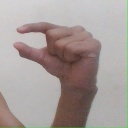
अक्षर: ग